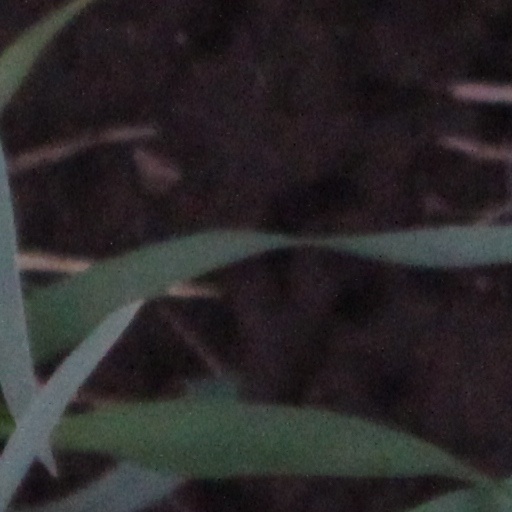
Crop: wheat